Xueta

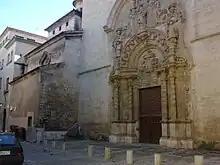
Church of Montesión (Mount Zion) in Palma de Mallorca, the main Church of Xuetas of Majorca.

The Balearic word derives, according to some experts, from , diminutive of ("Jew") which give , a term that also still survives. Other authors consider that it may derive from the word (pronounced "xuia" or "xua", which means a type of salted bacon and, by extension, pork) and, according to popular belief, refers to Xuetes who were seen eating pork to show that they did not practice Judaism. But this etymology has also been linked with the tendency, present in various cultures, of using offensive names related to pork to designate Jews and Jewish converts (see, for example ). A third possibility links both putative etymologies; the word may have provoked the substitution of the "j" of by the "x" of , and could have been imposed over by the greater phonetic resemblance with .